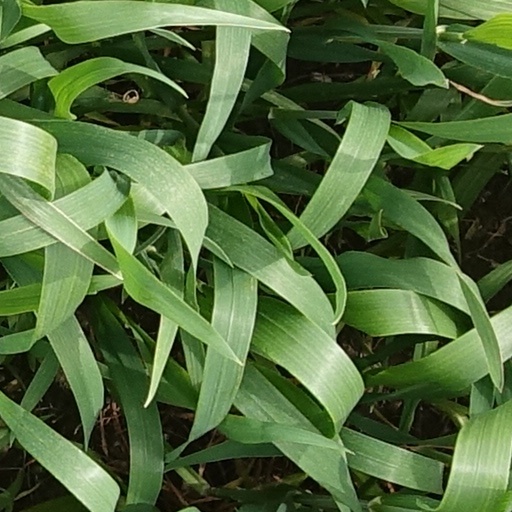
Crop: wheat